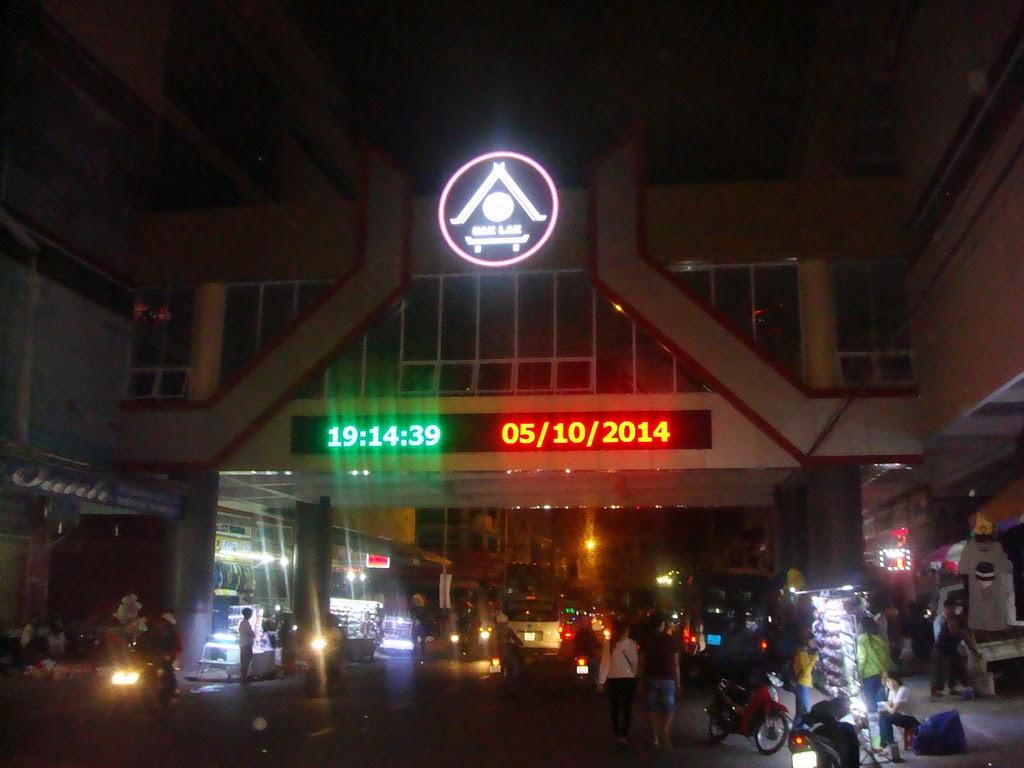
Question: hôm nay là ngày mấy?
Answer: hôm nay là ngày 05/10/2014